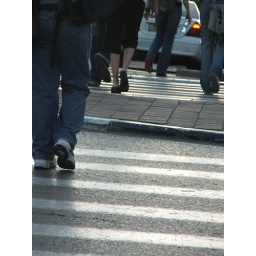
running home in right leg